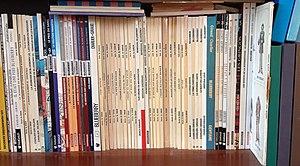
Blueberry [ˈbluˌbɛɹi] est une série de bande dessinée de western franco-belge, créée par Jean-Michel Charlier et Jean Giraud, poursuivie par Jean Giraud seul après le décès de Jean-Michel Charlier, publiée dans le périodique Pilote de 1963 à 1973, puis dans d'autres périodiques jusqu'en 1999, et éditée en albums de 1965 à 2005.